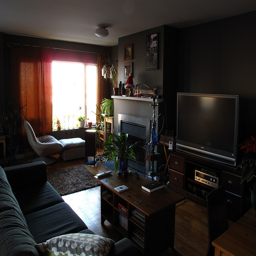
Barely lit ,empty living room with fireplace and large television.
A living room painted with a dark color and has lots of furniture.
The coffee table in the living room has a hookah on it.
A living room with a large screen tv and a fireplace
A room with a television, a table a couch, chairs and a fire place.